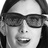
Emotion: surprise